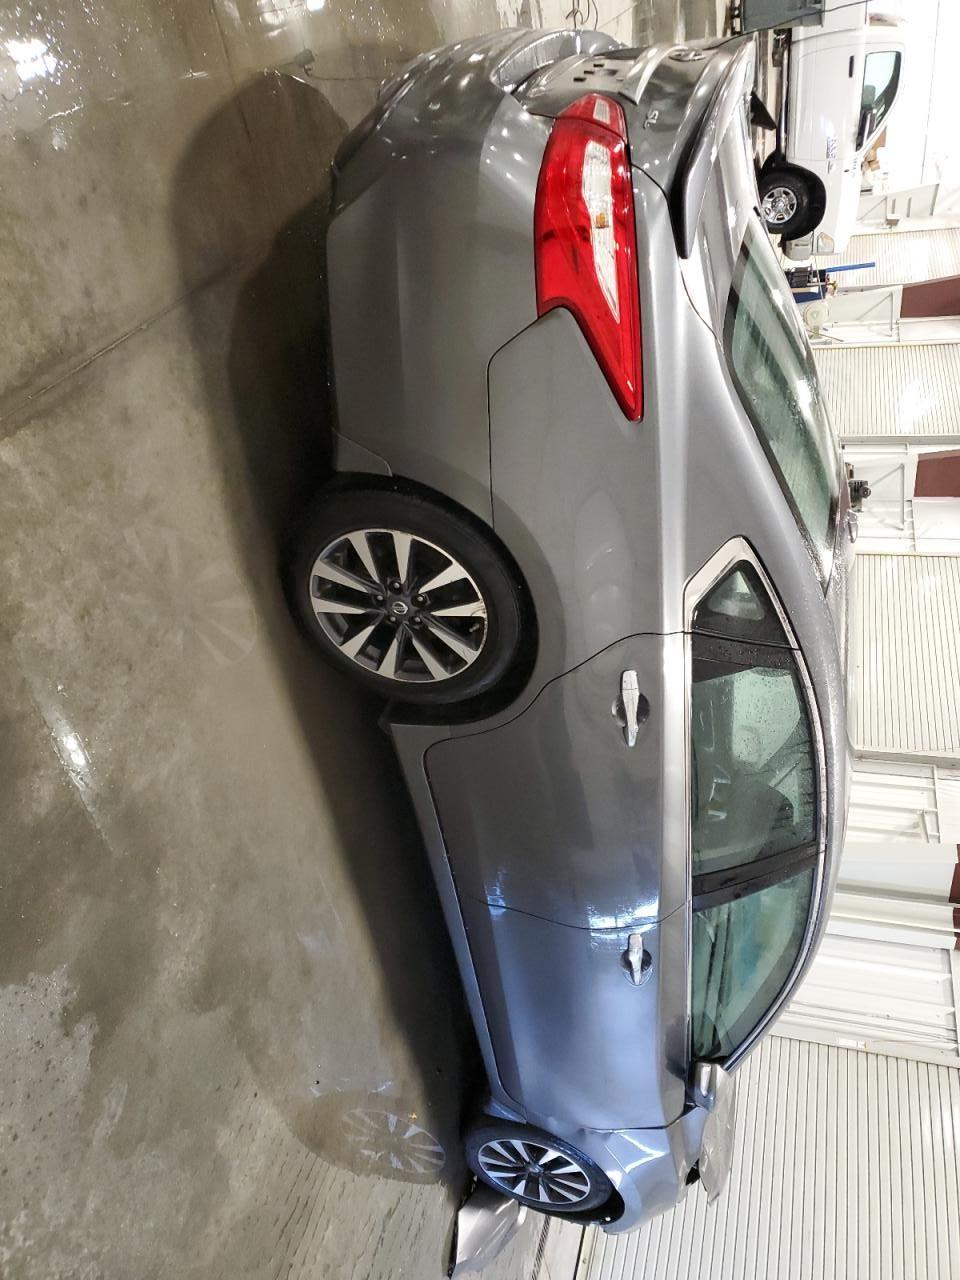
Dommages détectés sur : aile avant droite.
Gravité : mineur